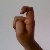
The image shows a hand gesture representing the letter 'X' in Indian Sign Language.